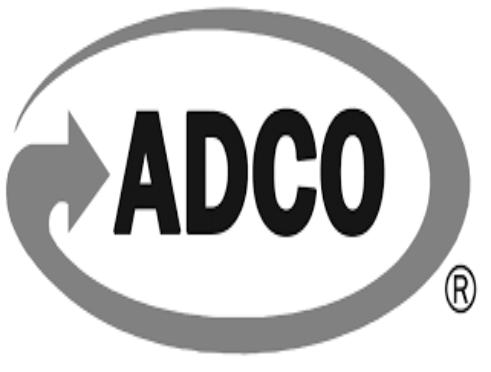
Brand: ADCO
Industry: Necessities